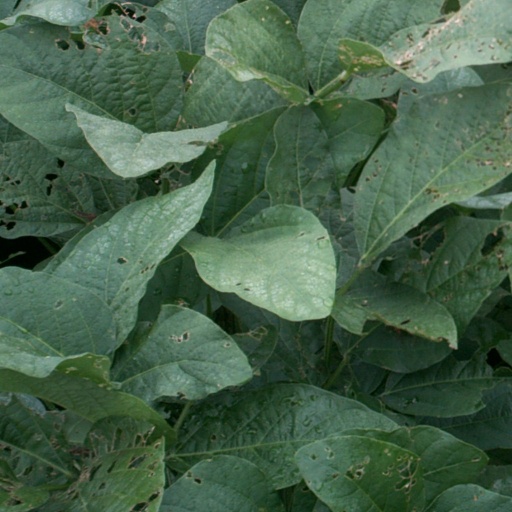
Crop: soybean